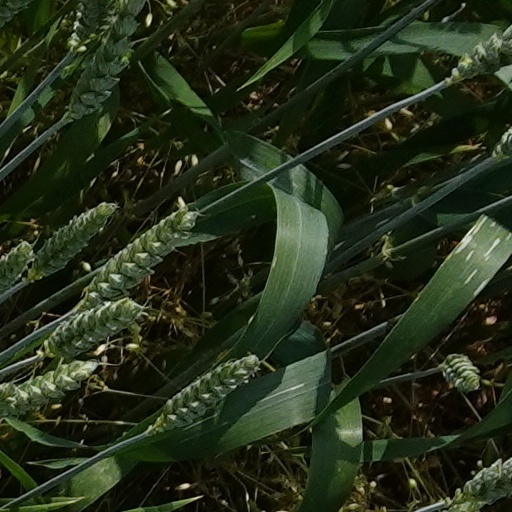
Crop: wheat